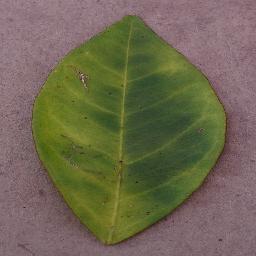
Label: Orange___Haunglongbing_(Citrus_greening)